Pat Dalton (footballer, born 1918)

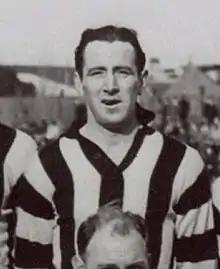
Dalton in 1944

Pat Dalton (6 September 1918 – 15 September 2011) was an Australian rules footballer who played with Collingwood and North Melbourne in the Victorian Football League (VFL).